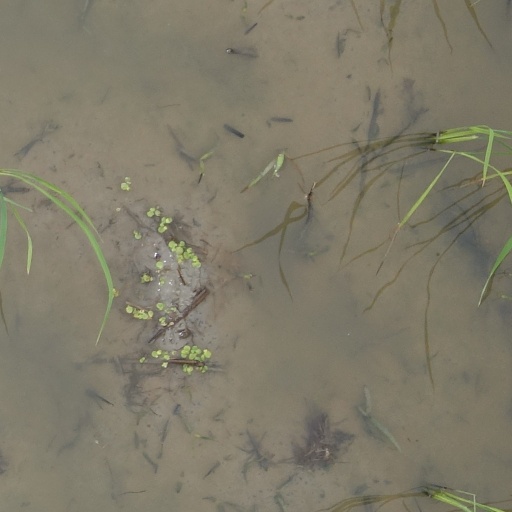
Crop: rice